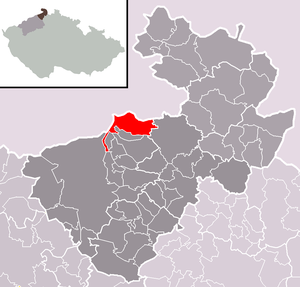
Hřensko est une commune du district de Děčín, dans la région d'Ústí nad Labem, en Tchéquie. Sa population s'élevait à 279 habitants en 2018.